Jean François Hamtramck

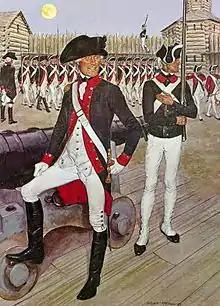
Uniform of the First American Regiment.

On 12 April 1785, with recommendations from three New York generals as well as George Washington, Hamtramck was again appointed as a Captain. This time he served in the First American Regiment, the only standing army remaining from the Continental Army of the American Revolution. In 1786, he was sent from Fort Pitt in command of 160 Soldiers to protect surveyors and remove illegal settlers at Mingo Bottom. That October, he was promoted to major. Hamtramck had Fort Steuben constructed here to aid in the dual mission, completing the fort in early 1787. He had each of the three companies under his command construct one blockhouse in a competition where the first to complete construction would be issued six gallons of whiskey, while the last to complete would dig the ditches. The fort later became the site of Steubenville, Ohio. During this period of initial fort building, Hamtramck wrote that the small army depended on "Providence which by the way, can be depended on more than the Contractor".